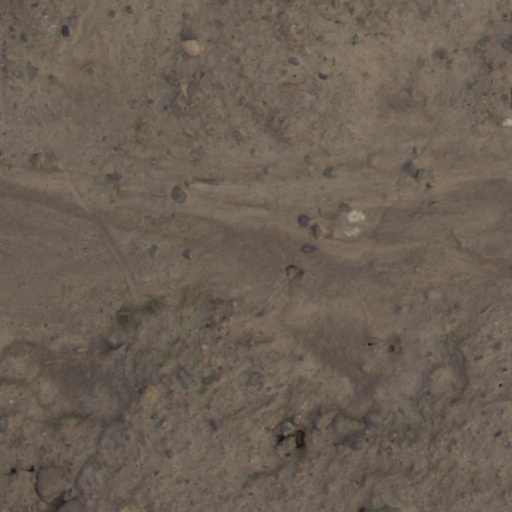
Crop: wheat